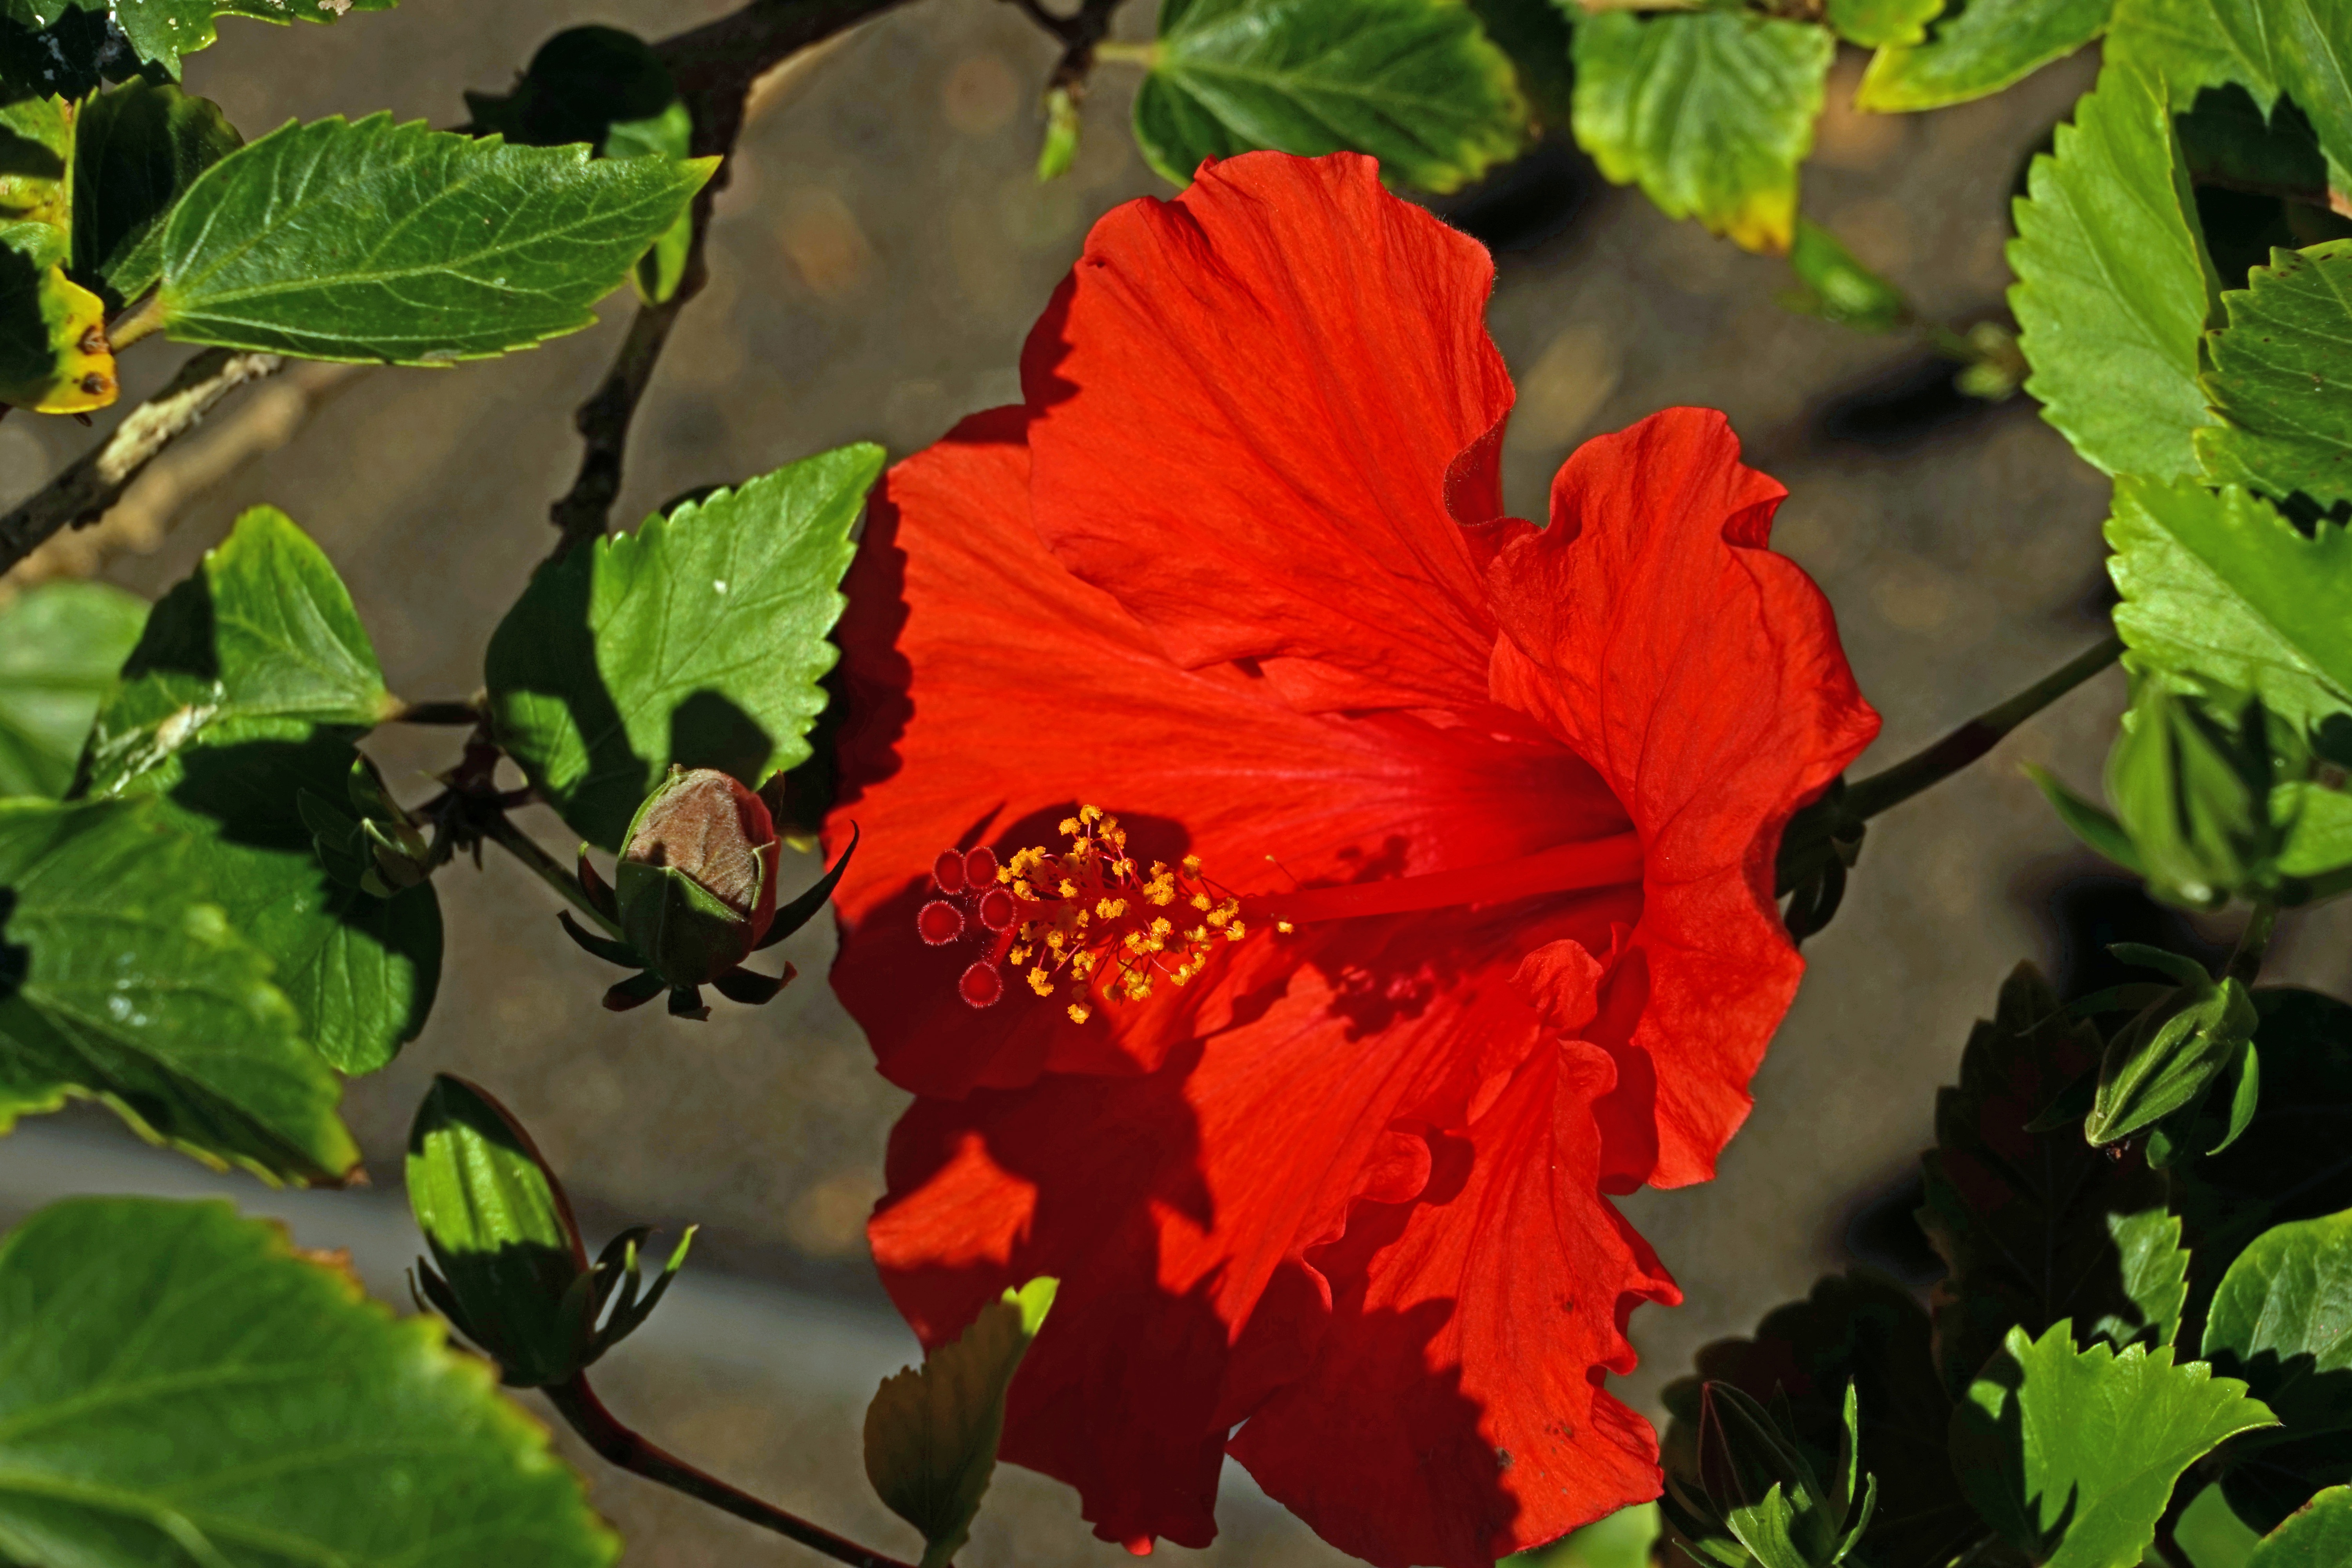
blossom, plant, leaf, flower, petal, bloom, red, produce, botany, close, flora, shrub, pistil, hibiscus, malvales, flowering plant, mallow, chinese hibiscus, annual plant, land plant, mallow family